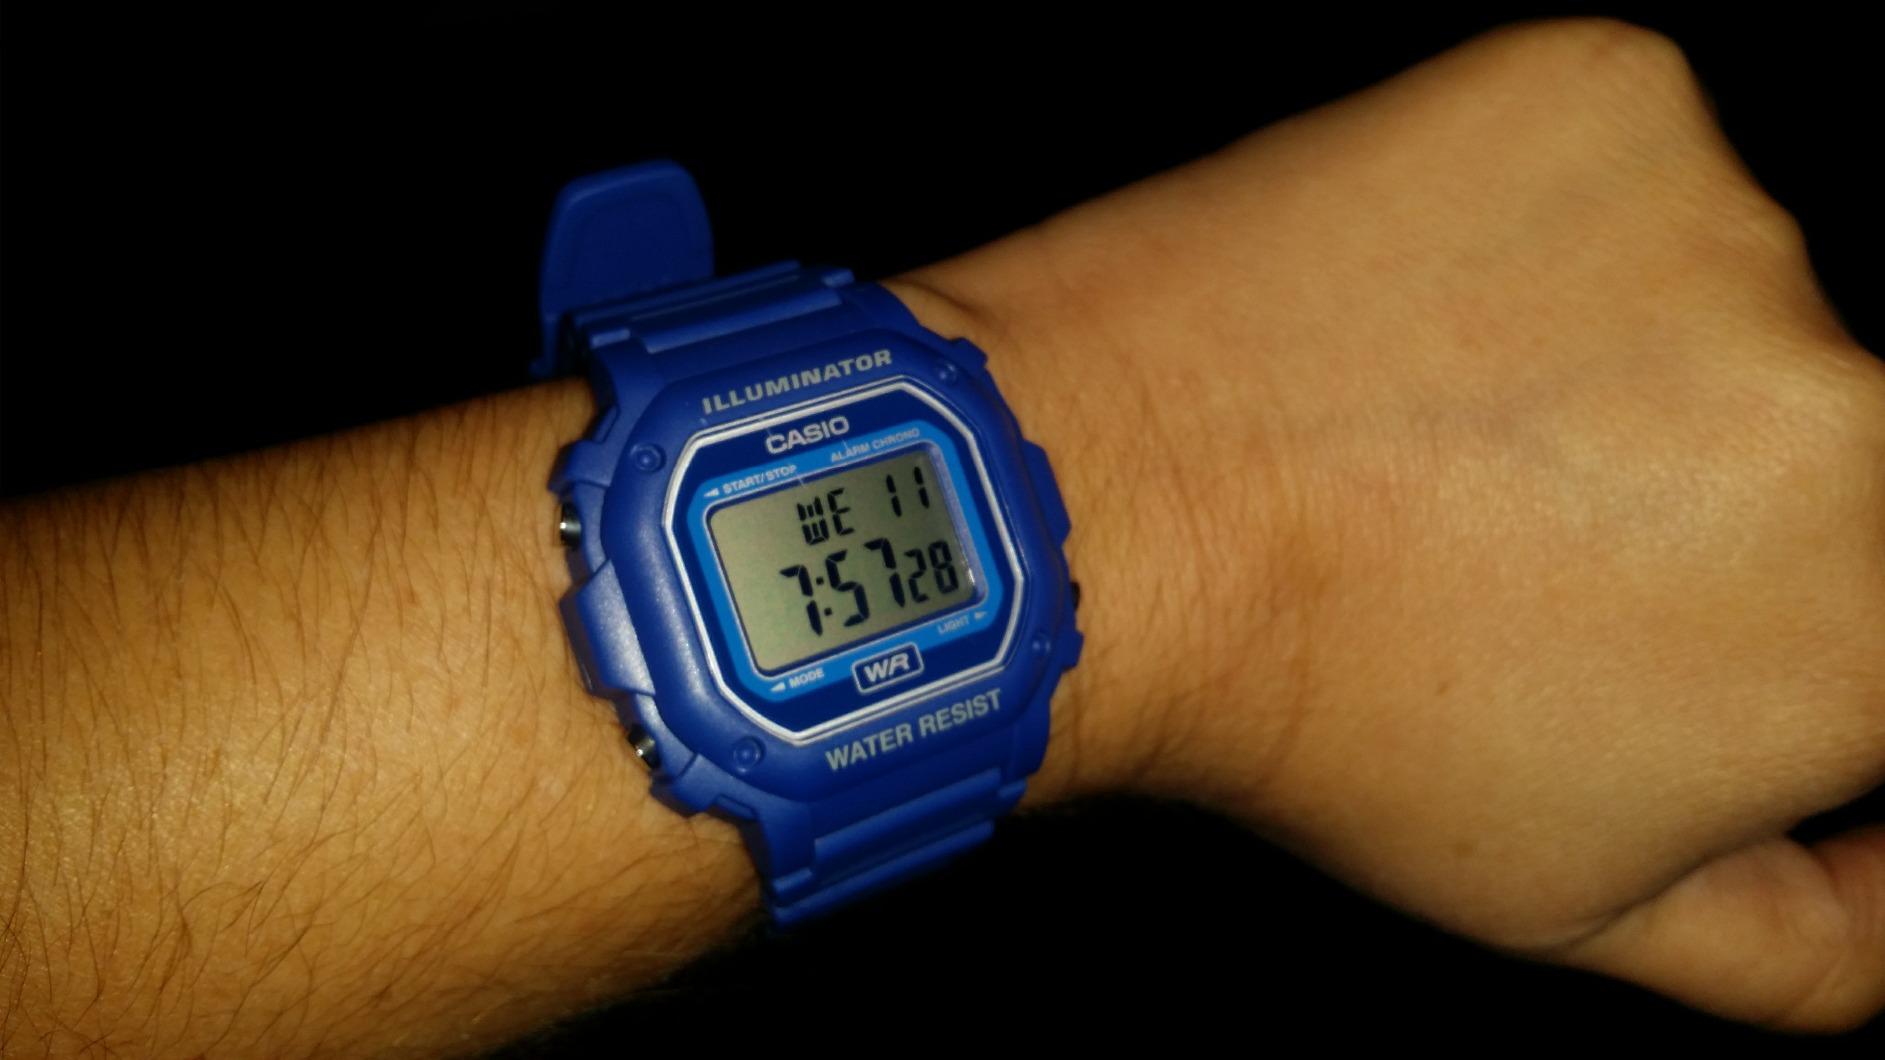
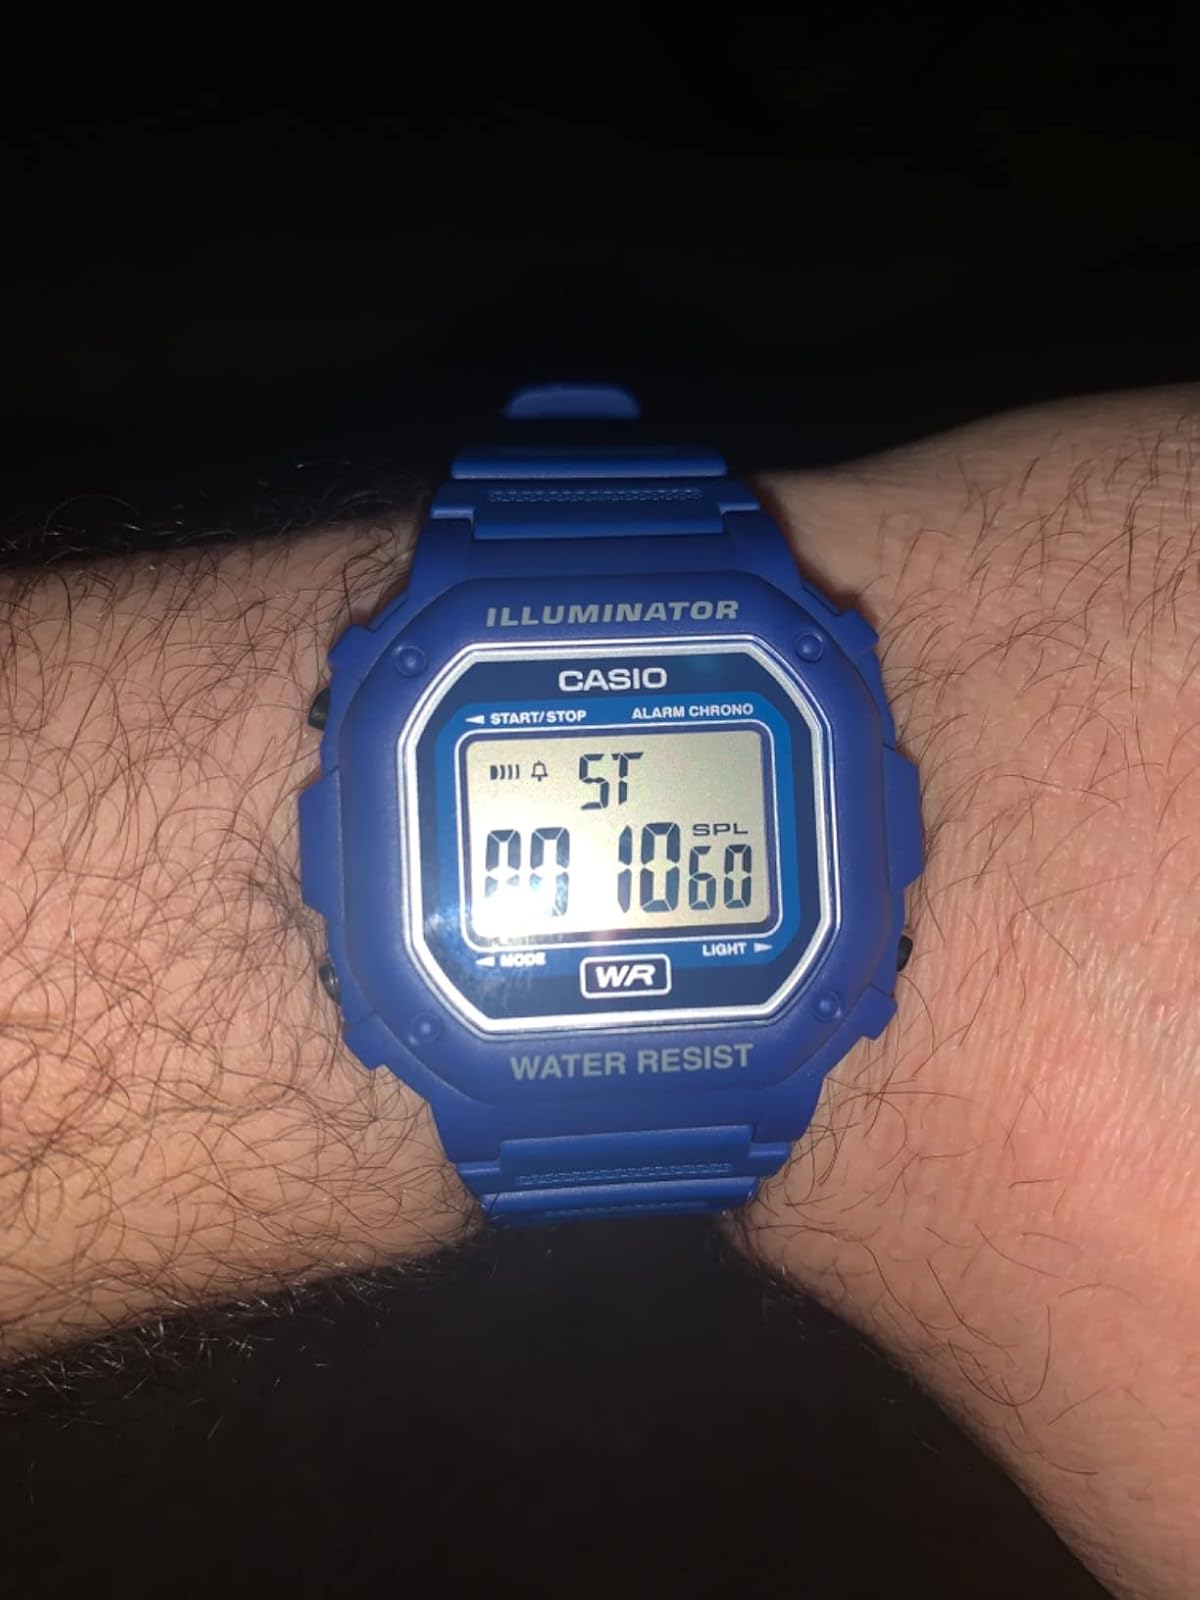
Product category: accessories_watch
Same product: yes